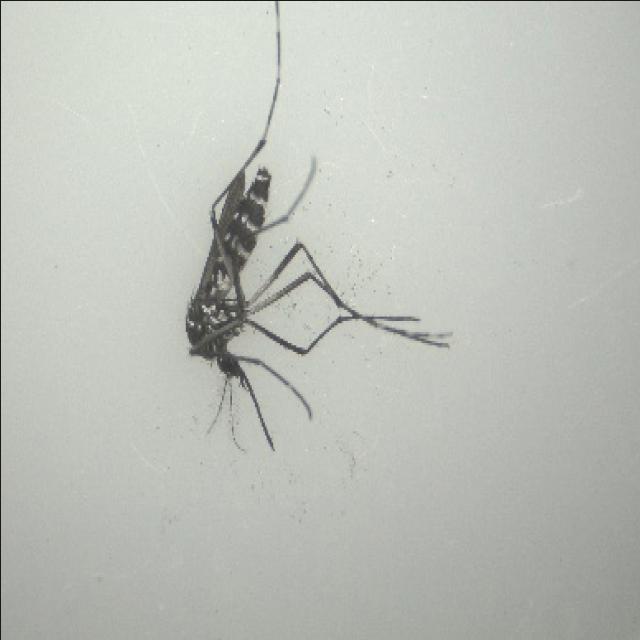
Species: aedes_albopictus